Leon Vance

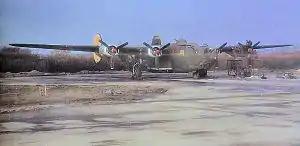
B-24H Liberator of the 489th Bomb Group on a hardstand at RAF Halesworth

After transition training to the Consolidated B-24 Liberator, Vance was assigned in December 1943 to the 489th Bombardment Group at Wendover AAF, Utah, as Deputy Group Commander. The group completed its training and prepared for overseas movement in April 1944, one of the last heavy bombardment groups to be assigned to the Eighth Air Force. The group was assigned to the 95th Combat Bombardment Wing of the 2nd Bomb Division and based at RAF Halesworth. Vance led the group on its first combat mission, bombing the Luftwaffe airfield at Oldenburg, Germany, on May 30, 1944.